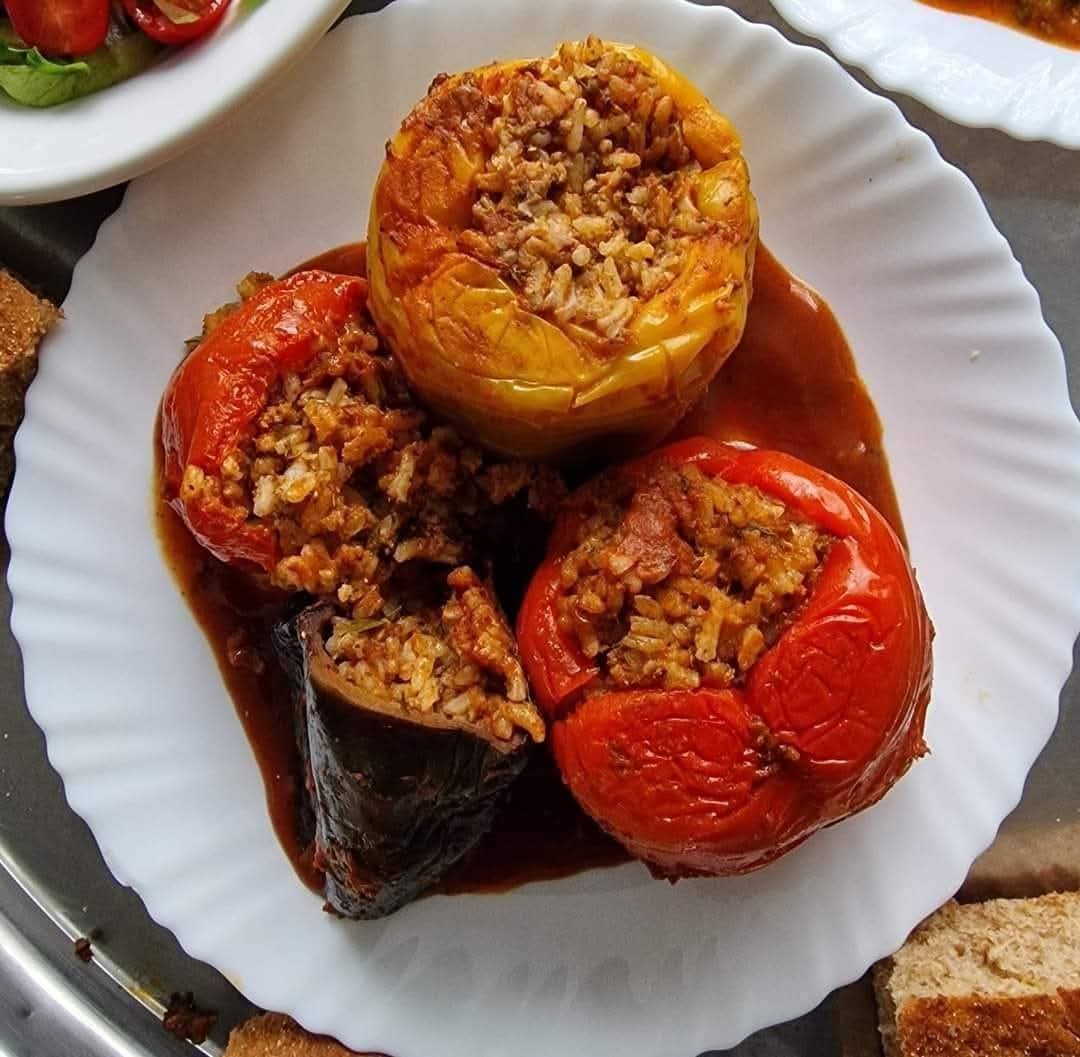
الوصف بالفصحى: حبات الفلفل و الباذنجان المحشوة بالأرز والخضار
الوصف بالعامية السودانية: محشي فلفلية و أسود
التصنيف: Food & Drinks